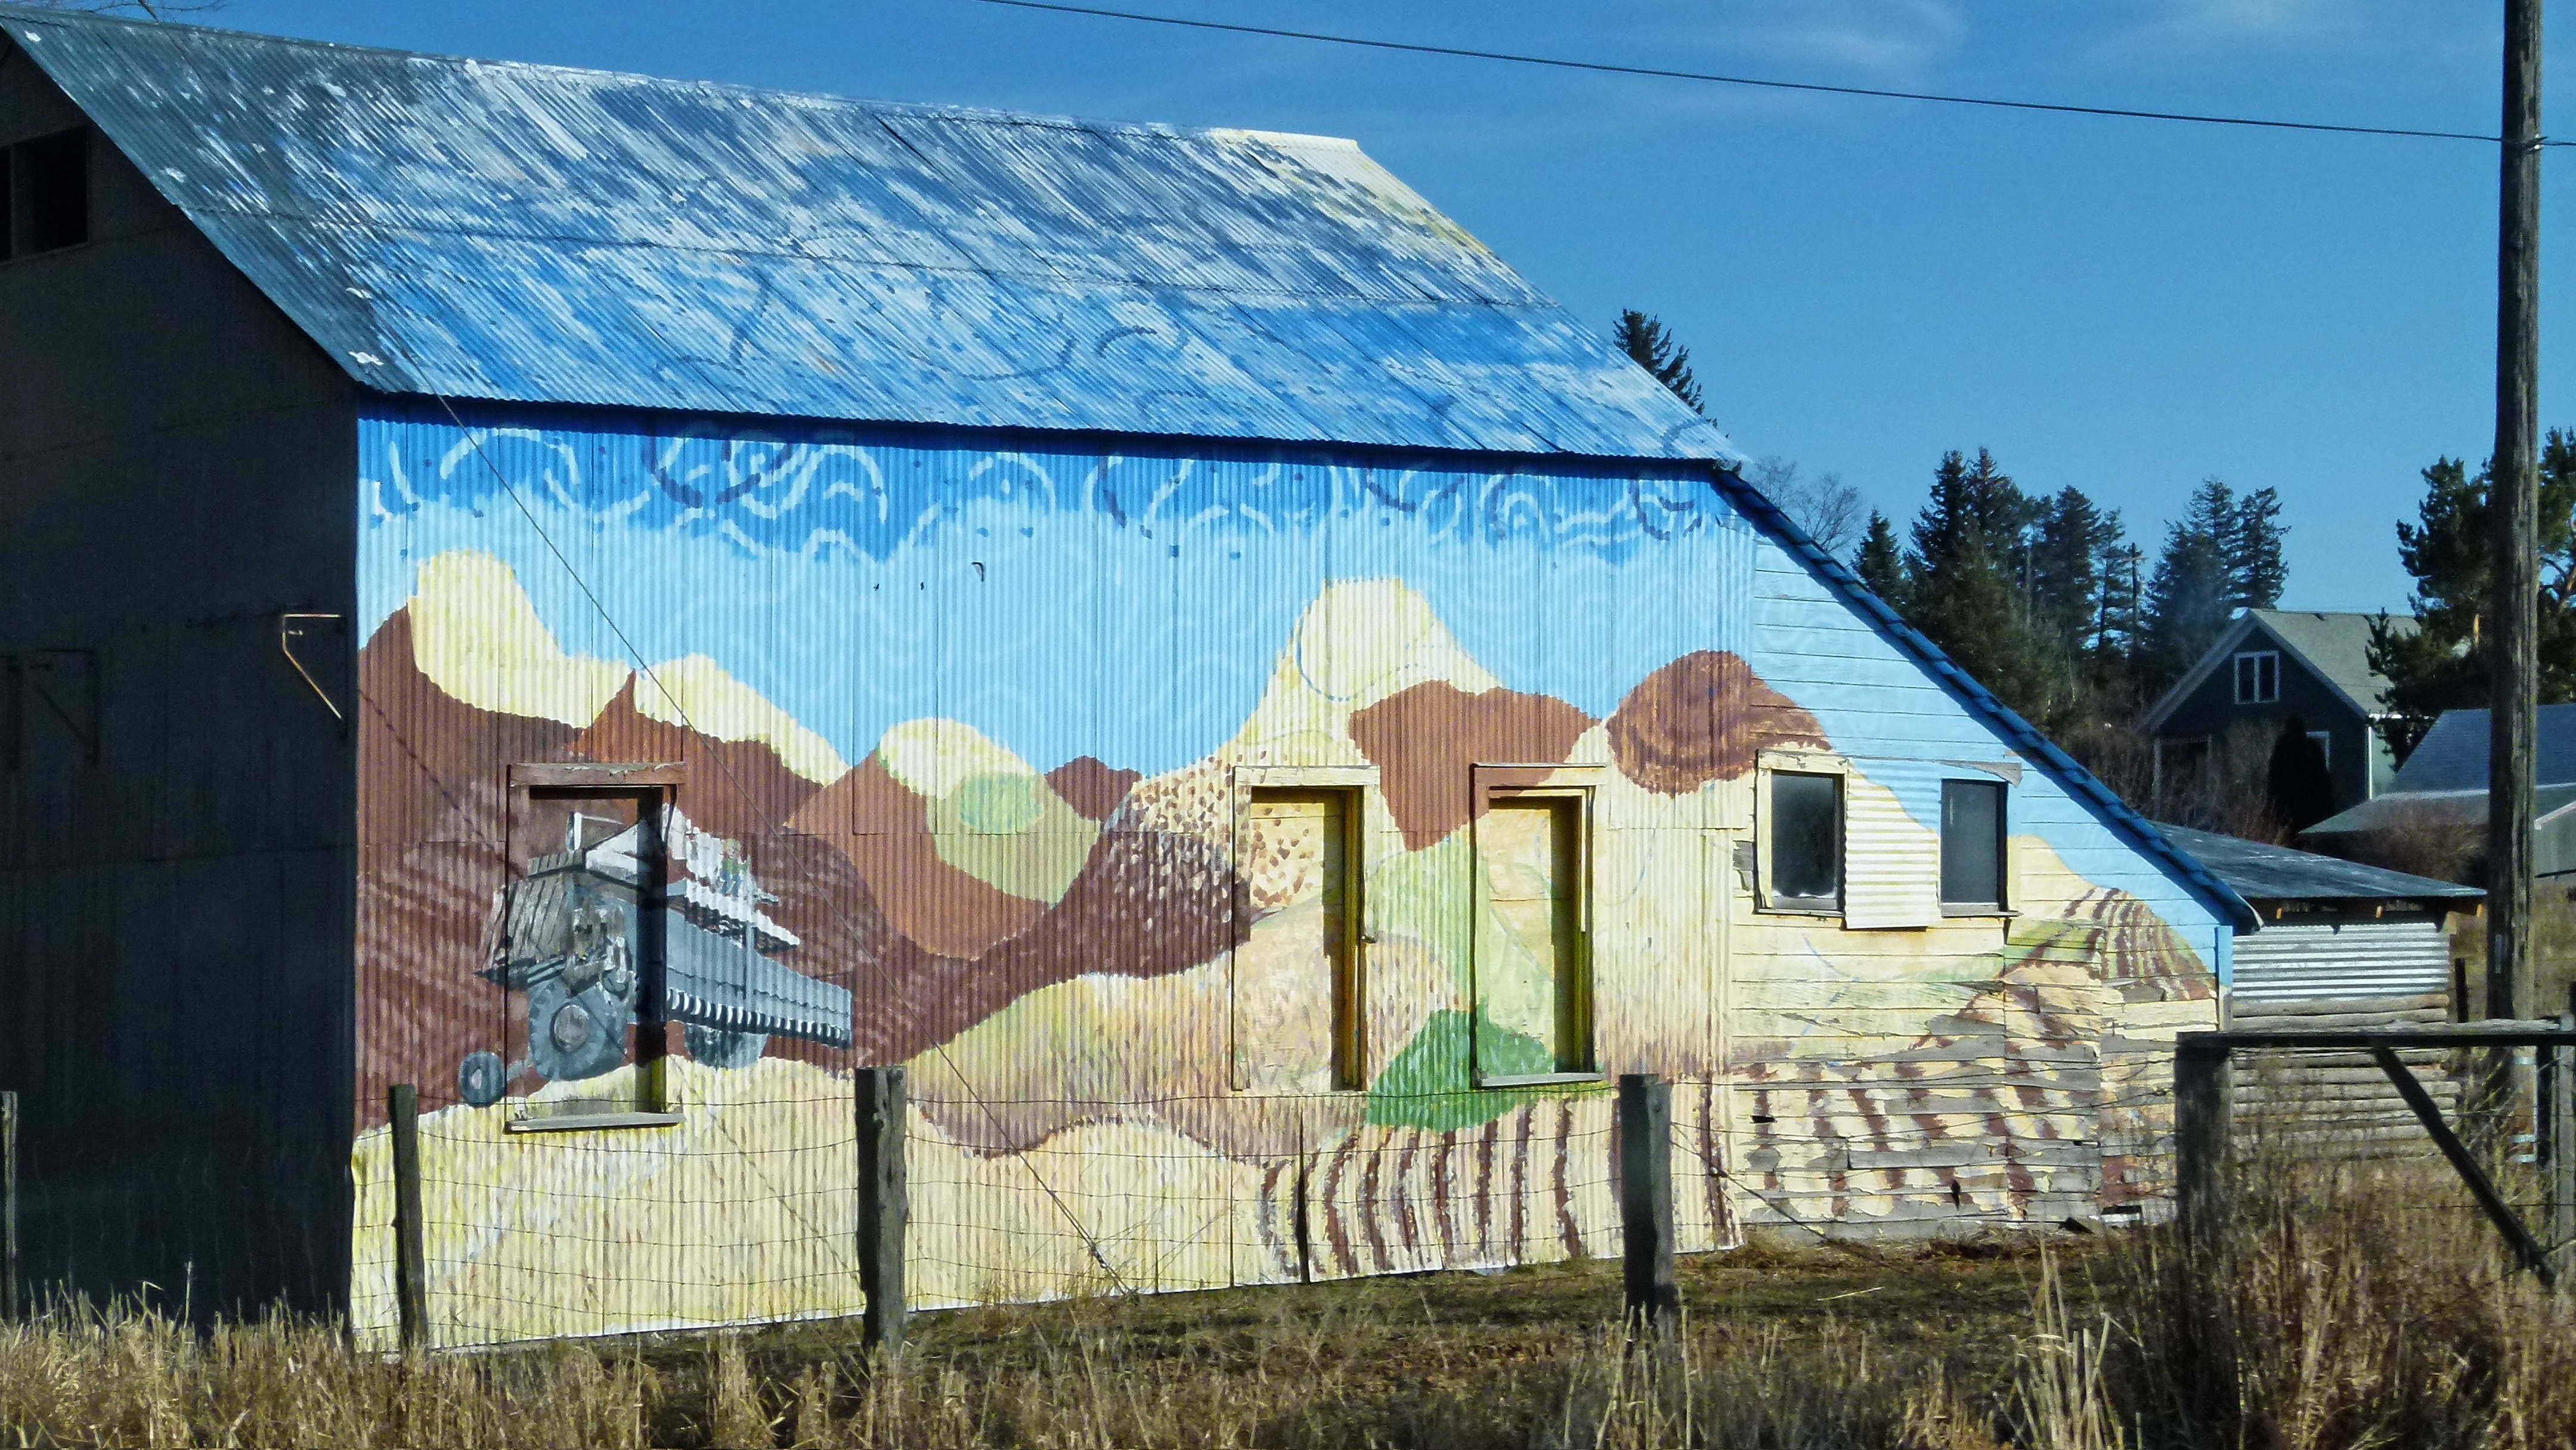
fence, farm, house, building, barn, home, wall, shack, farming, facade, colorful, agriculture, art, mural, painted, country side, outdoor structure